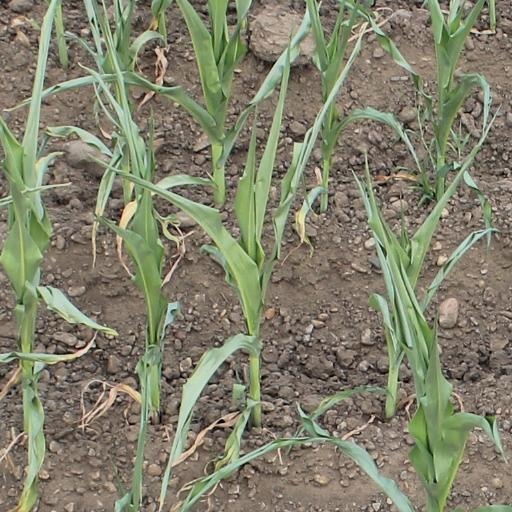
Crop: maize; corn